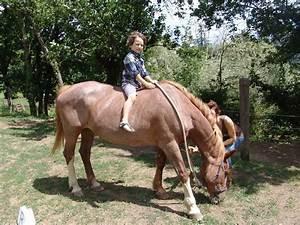
horse